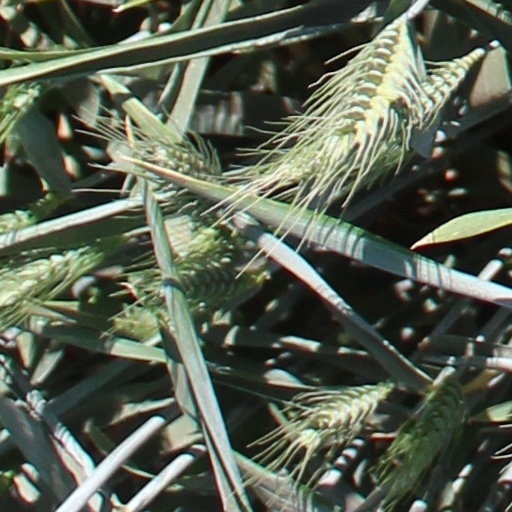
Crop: wheat